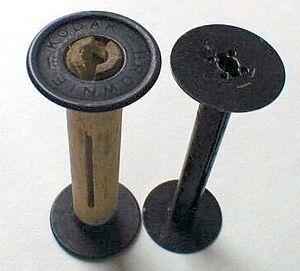
Le format 120 est un format de pellicule photographique lancé par Kodak en 1901 pour son Brownie nᵒ 2. Il s'appelle d'ailleurs « Brownie film » au Japon.